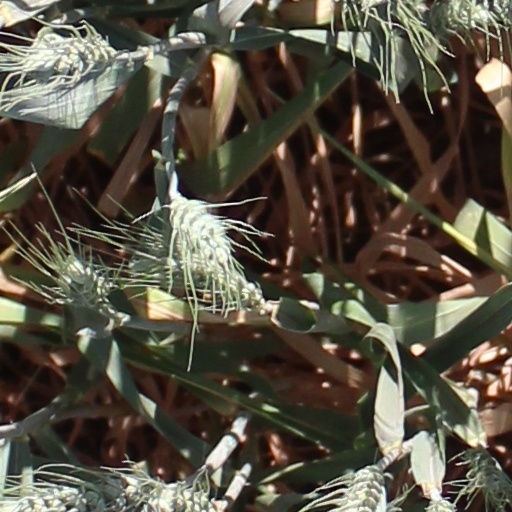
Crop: wheat